Thomas Frederick Cooper (watchmaker)

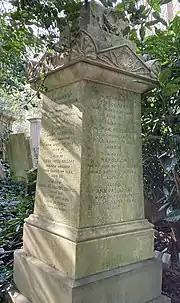
Cooper family monument, Highgate Cemetery

Thomas Frederick (1842–1880), who continued his father's business. After his death it was discovered that, to cover debts incurred by unsuccessful financial speculations and without the family's knowledge or agreement, he had mortgaged much of its assets.